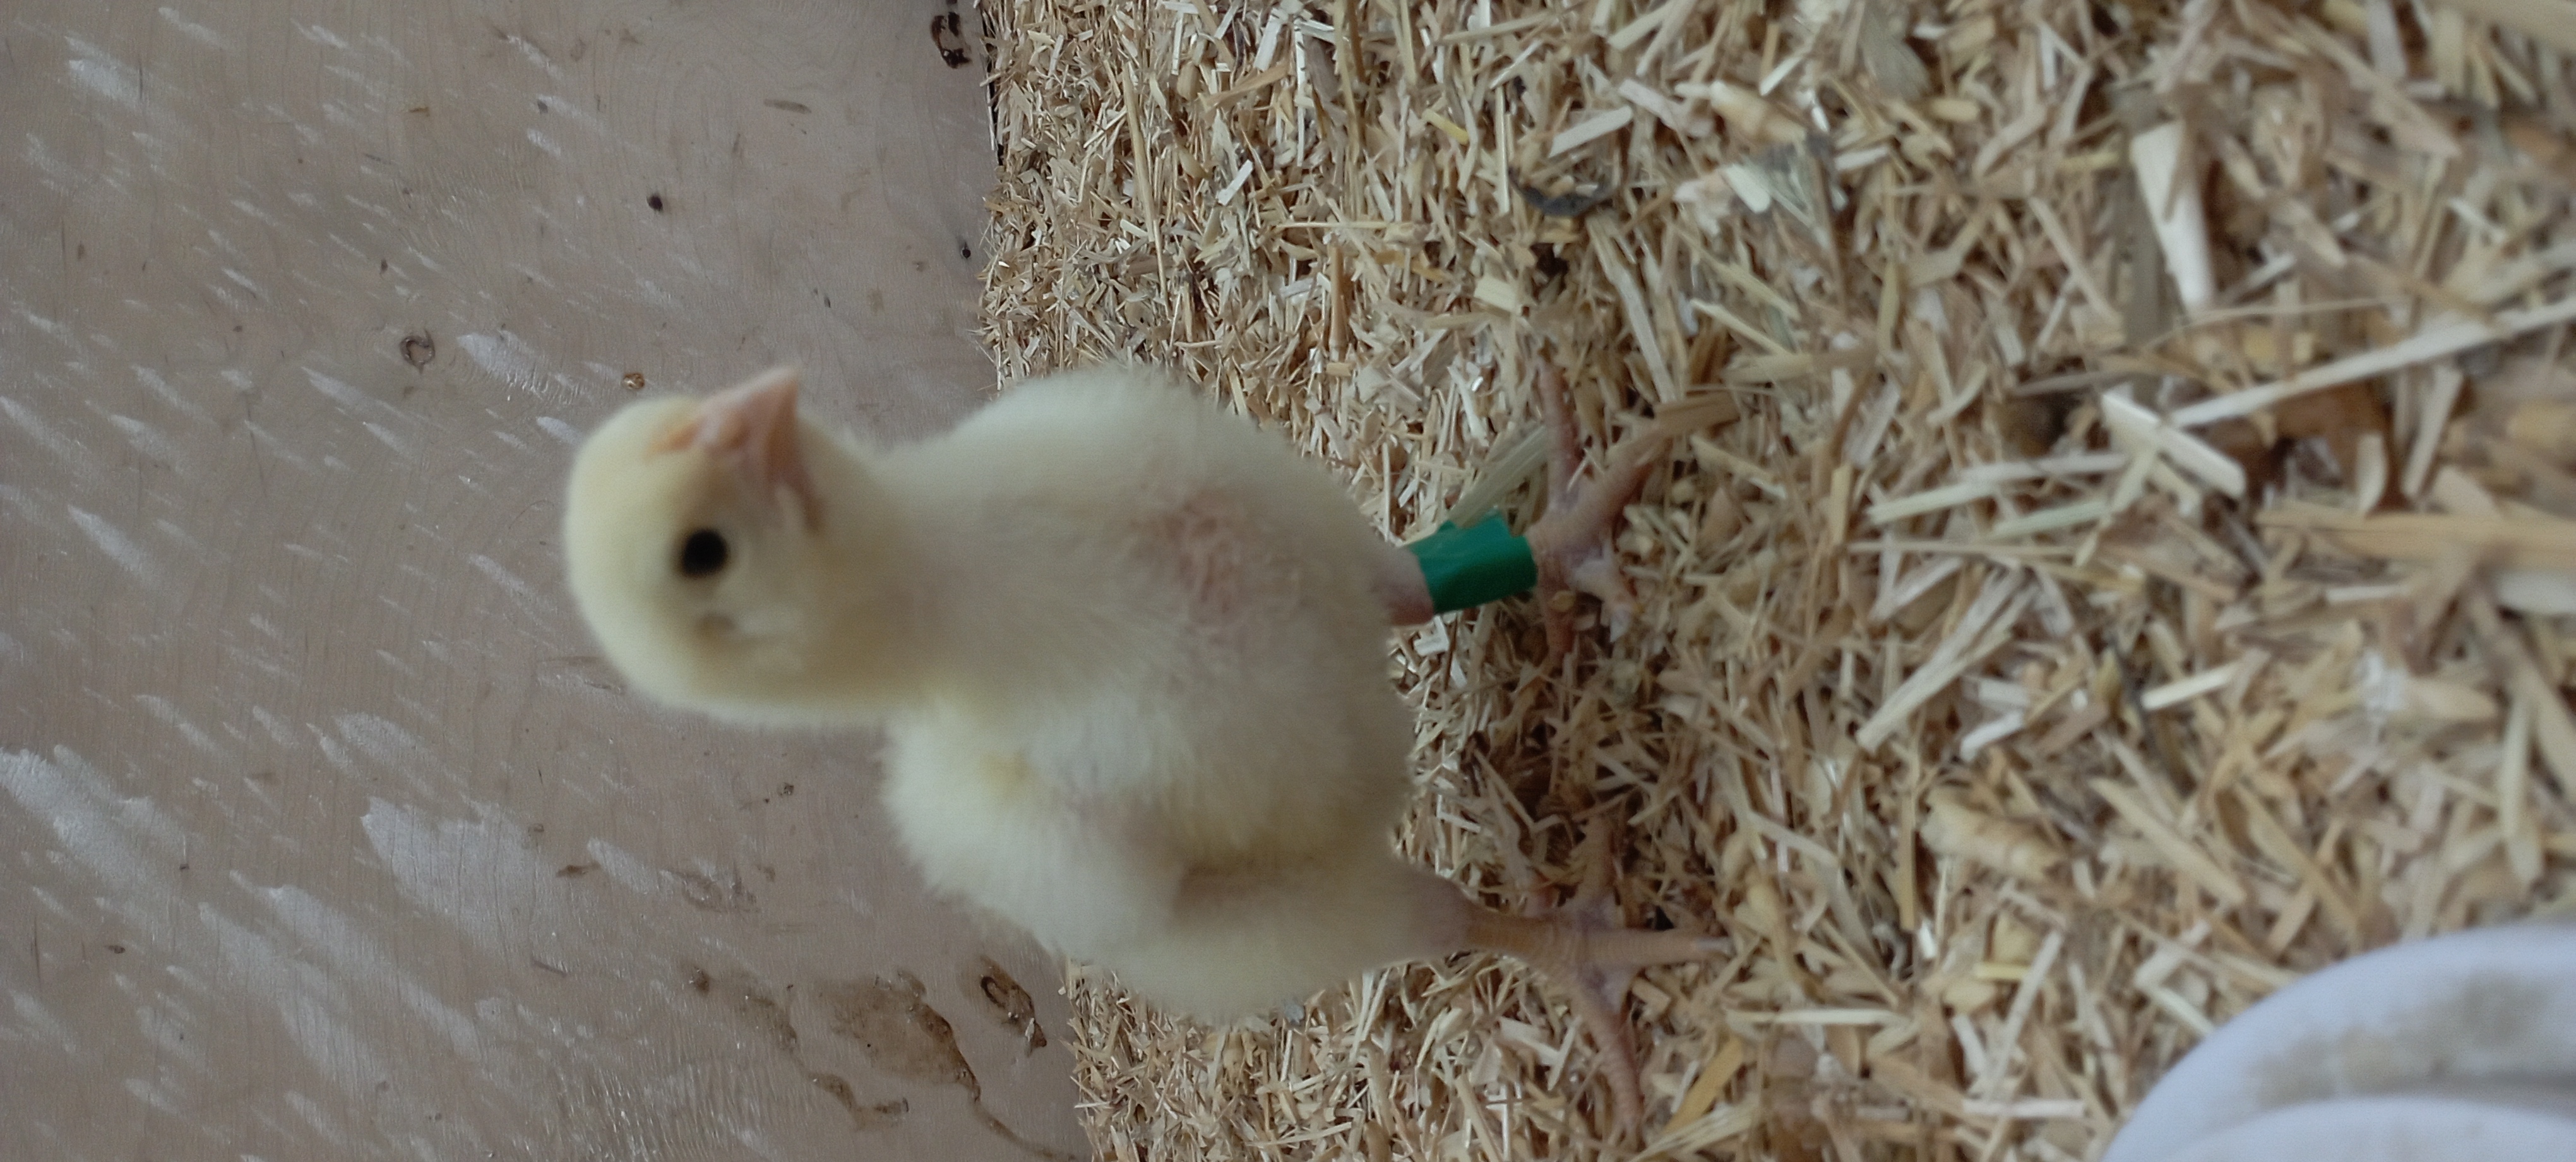
Weight: 212 g